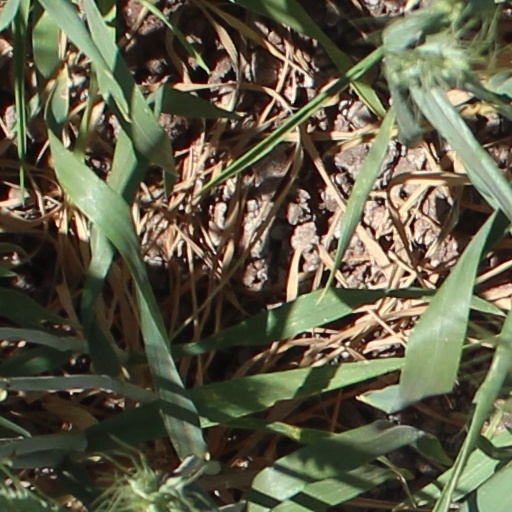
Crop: wheat